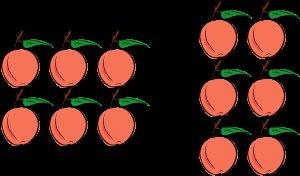
En mathématiques, et plus précisément en algèbre générale, une loi de composition interne sur un ensemble S est dite commutative lorsque, pour tous x et y dans S,